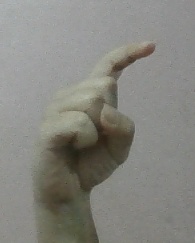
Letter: ra